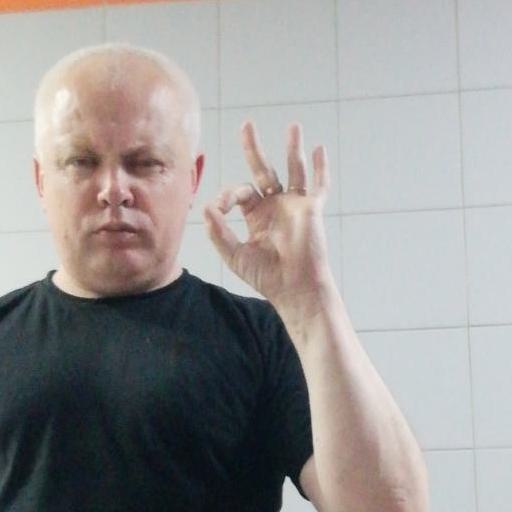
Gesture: ok